Models Inc. (film)

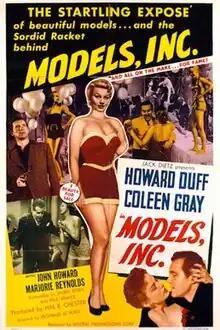
Theatrical release poster

Models Inc. (released in UK as That Kind of Girl) is a 1952 American film noir crime film directed by Reginald Le Borg and starring Howard Duff, Coleen Gray and John Howard. The film's sets were designed by the art director Ernst Fegté.The story concerns a corrupt modeling agency which serves as a front for a call-girl service.